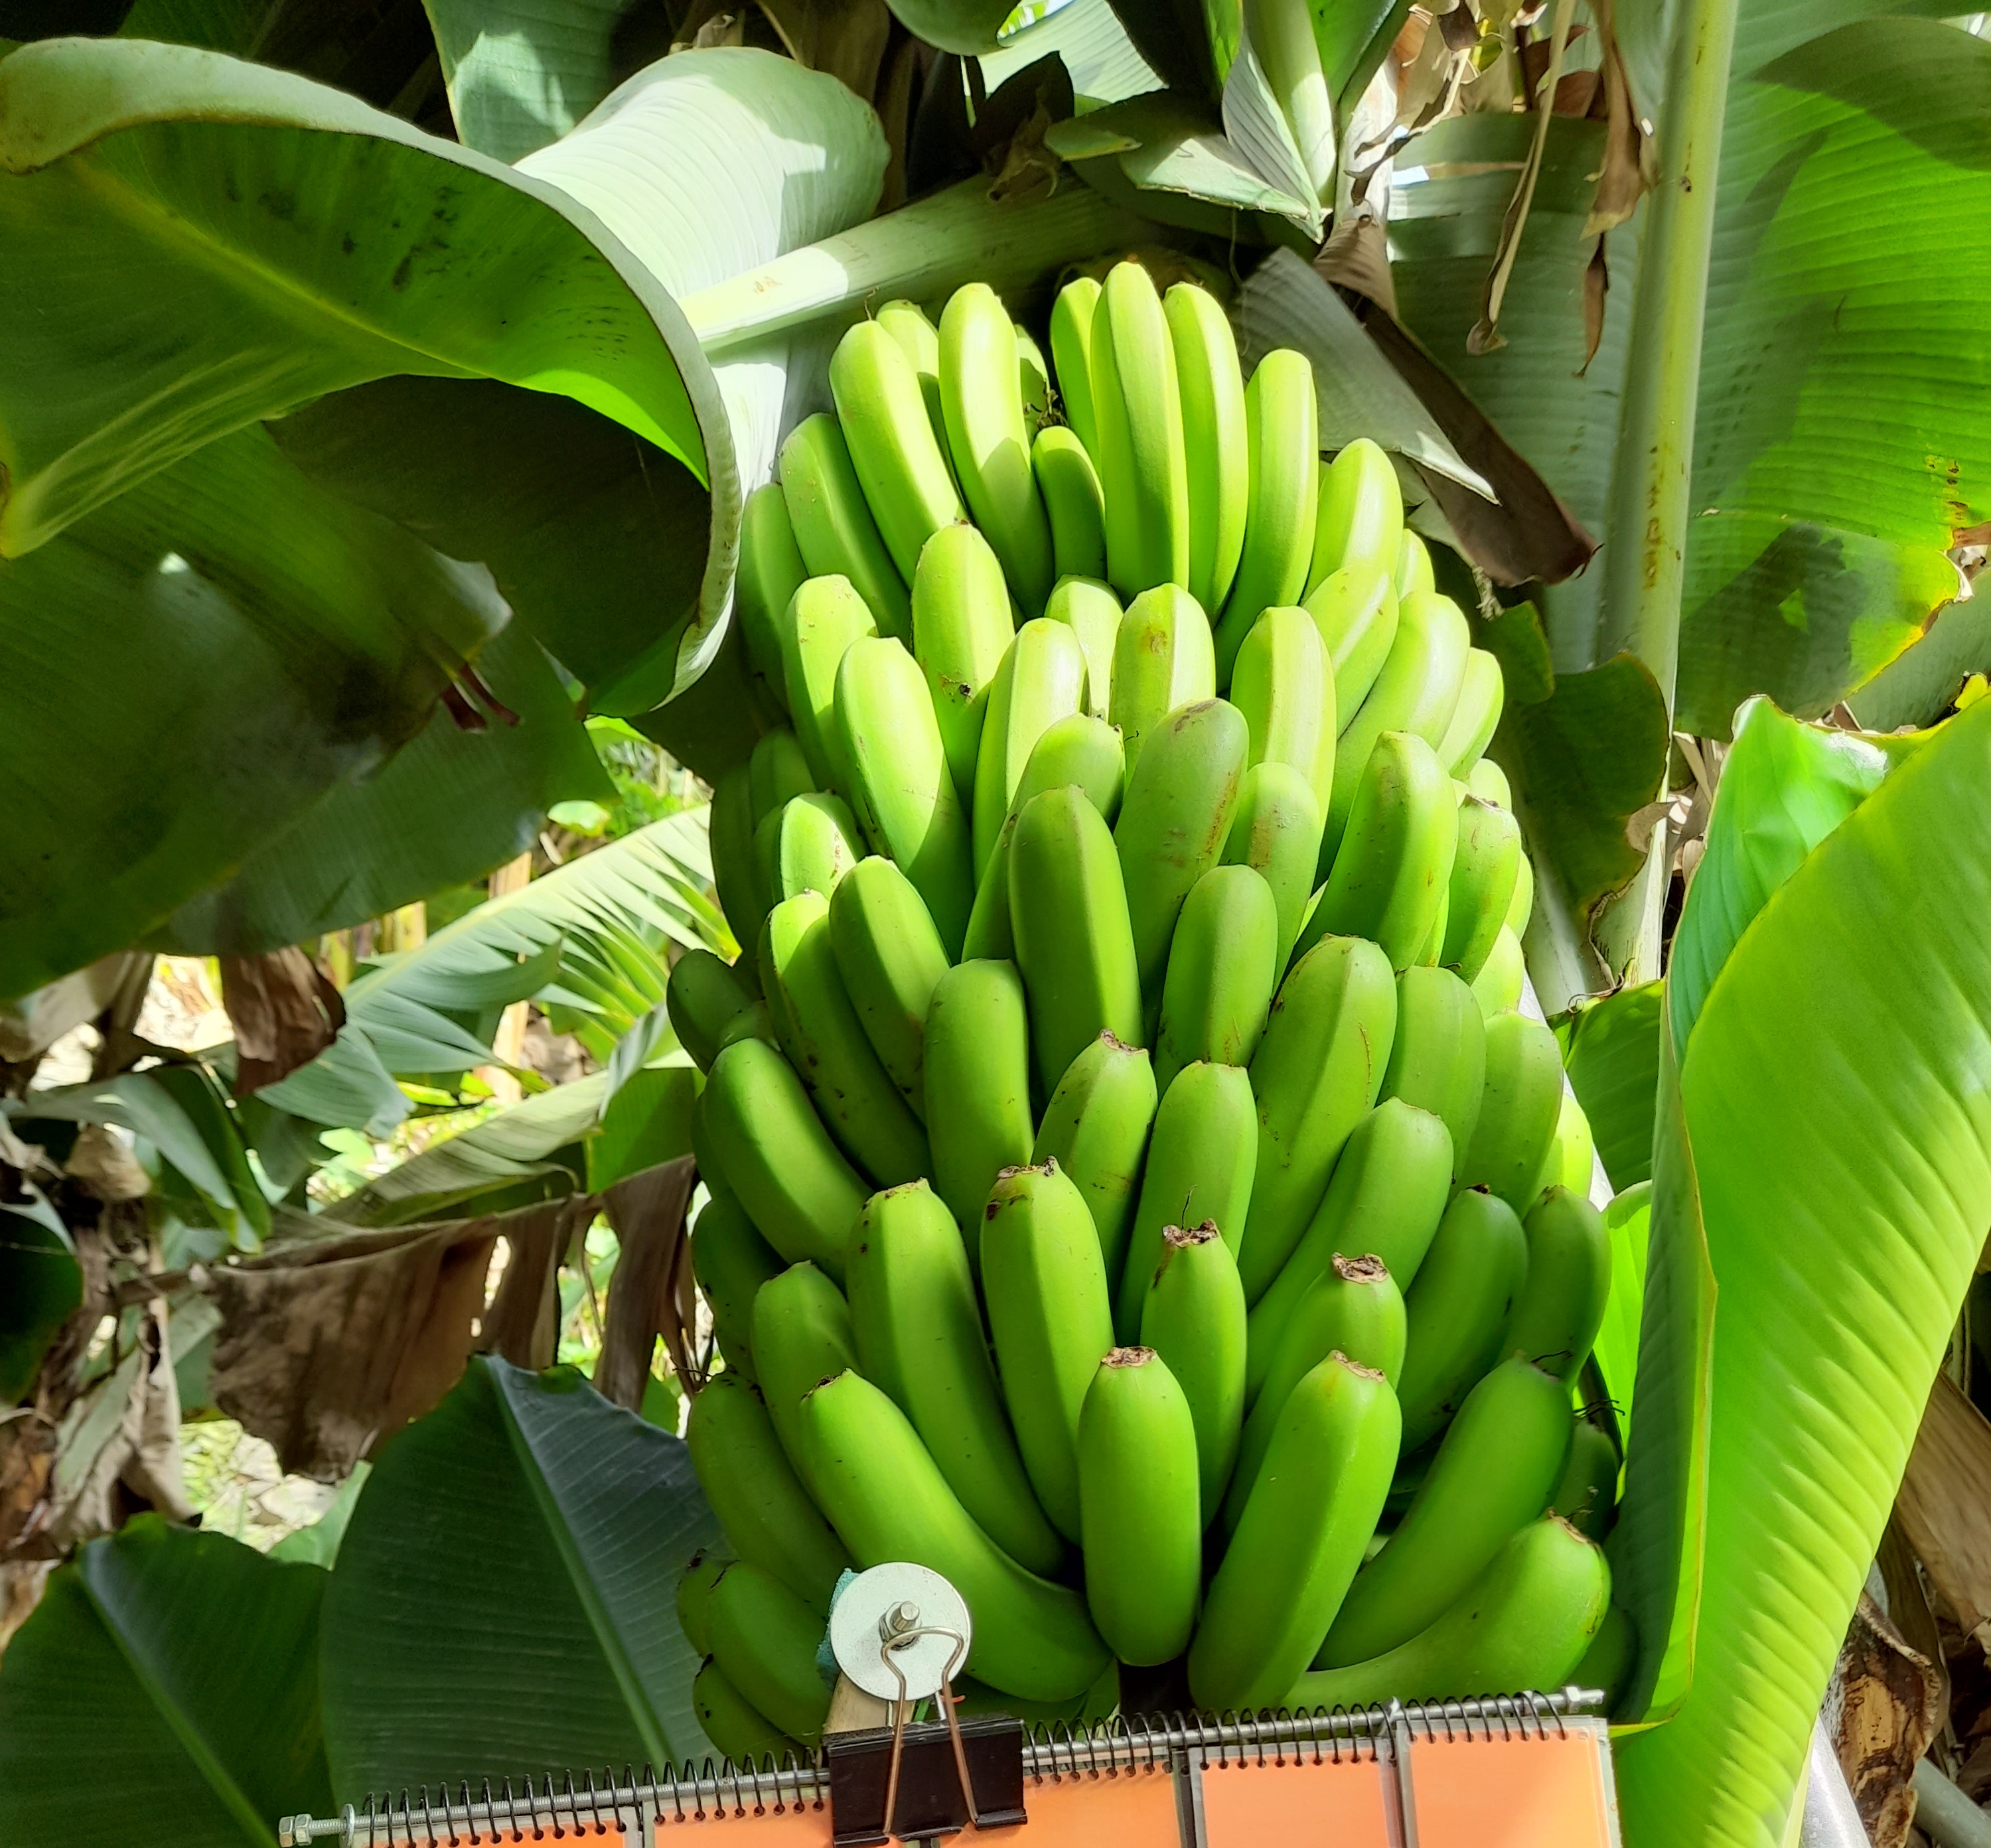
Label: Cut